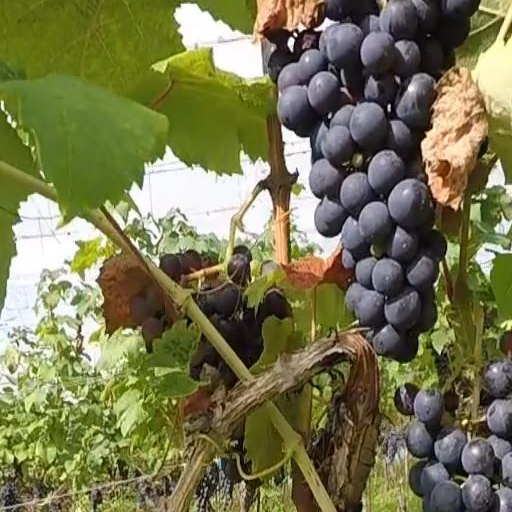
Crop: grape